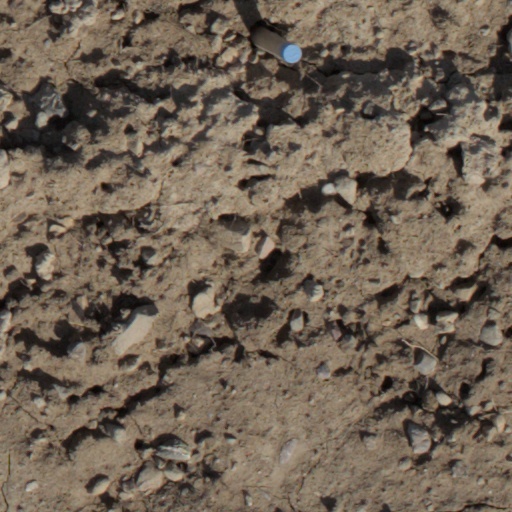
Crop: wheat